Signal analyzer

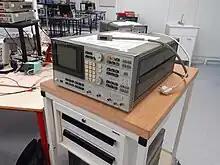
1985 Dynamic Signal Analyzer by HP Inc.

A signal analyzer is an instrument that measures the magnitude and phase of the input signal at a single frequency within the IF bandwidth of the instrument. It employs digital techniques to extract useful information that is carried by an electrical signal. In common usage the term is related to both spectrum analyzers and vector signal analyzers. While spectrum analyzers measure the amplitude or magnitude of signals, a signal analyzer with appropriate software or programming can measure any aspect of the signal such as modulation. Today’s high-frequency signal analyzers achieve good performance by optimizing both the analog front end and the digital back end.